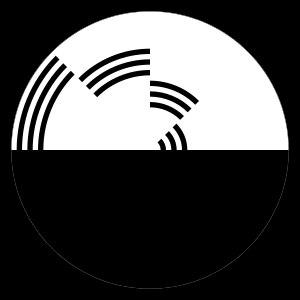
Charles Edwin Benham, né le 15 avril 1860 à Colchester, Essex, Angleterre, mort le 1ᵉʳ avril 1929, également à Colchester est un journaliste, essayiste et scientifique amateur britannique.
Un disque de Newton est un disque composé de secteurs aux couleurs de l'arc-en-ciel, choisies pour qu'en rotation rapide, le disque semble gris.